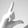
ASL letter: L